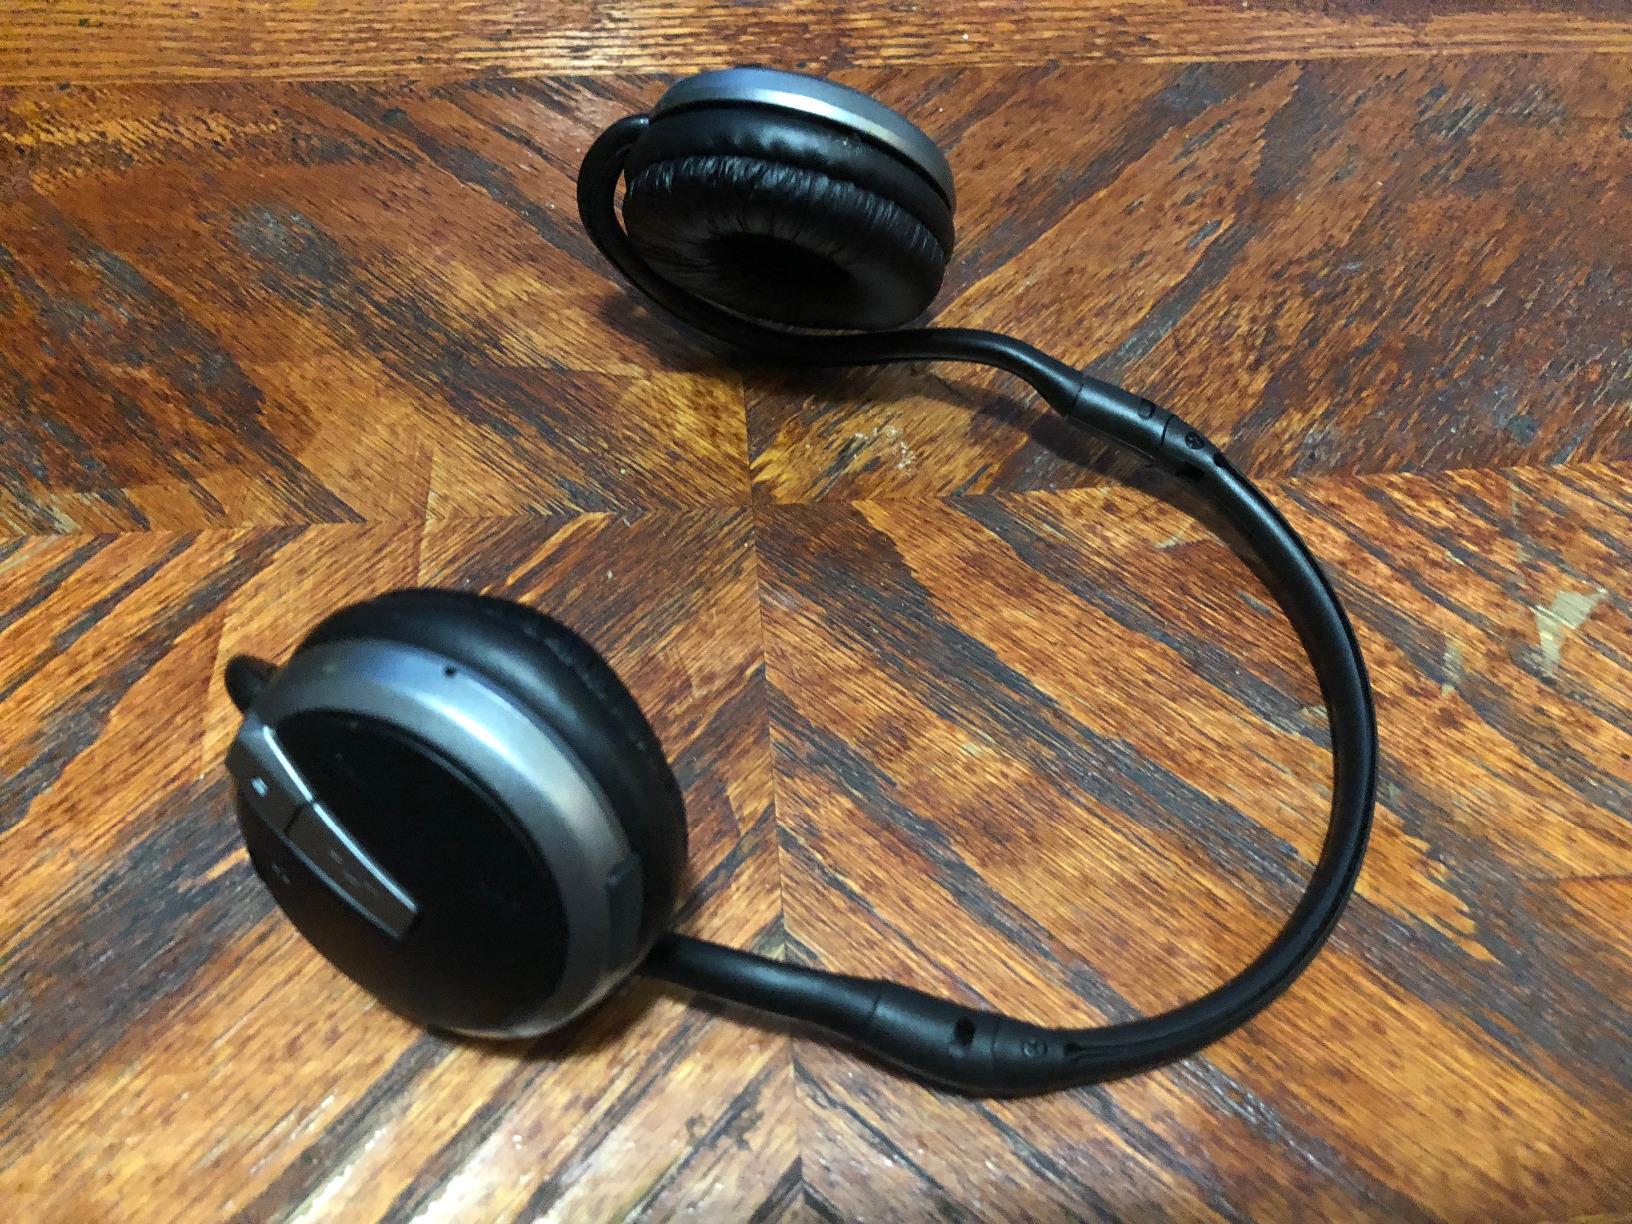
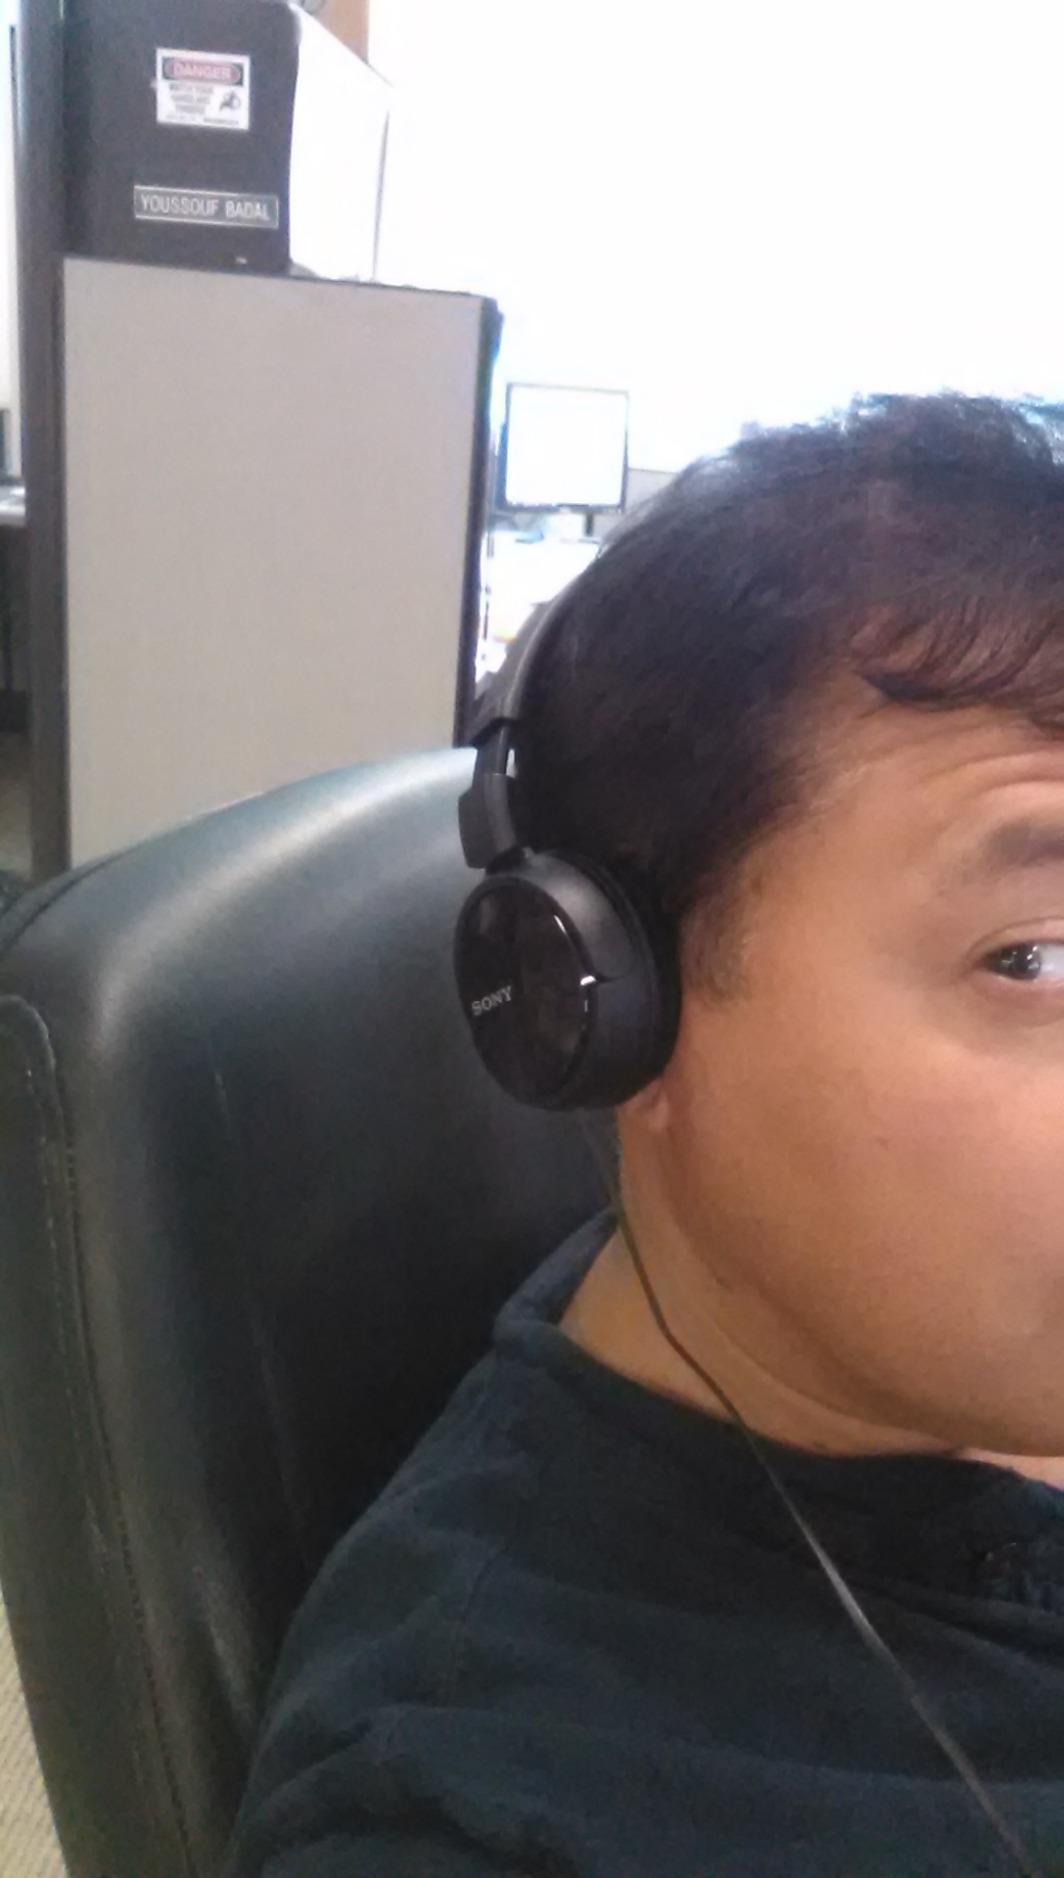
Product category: headphones
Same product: no